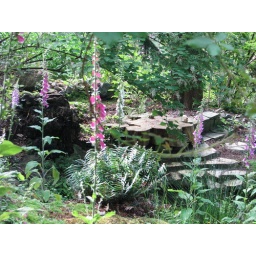
The month of June shows our house and garden in growing green plants and flowers